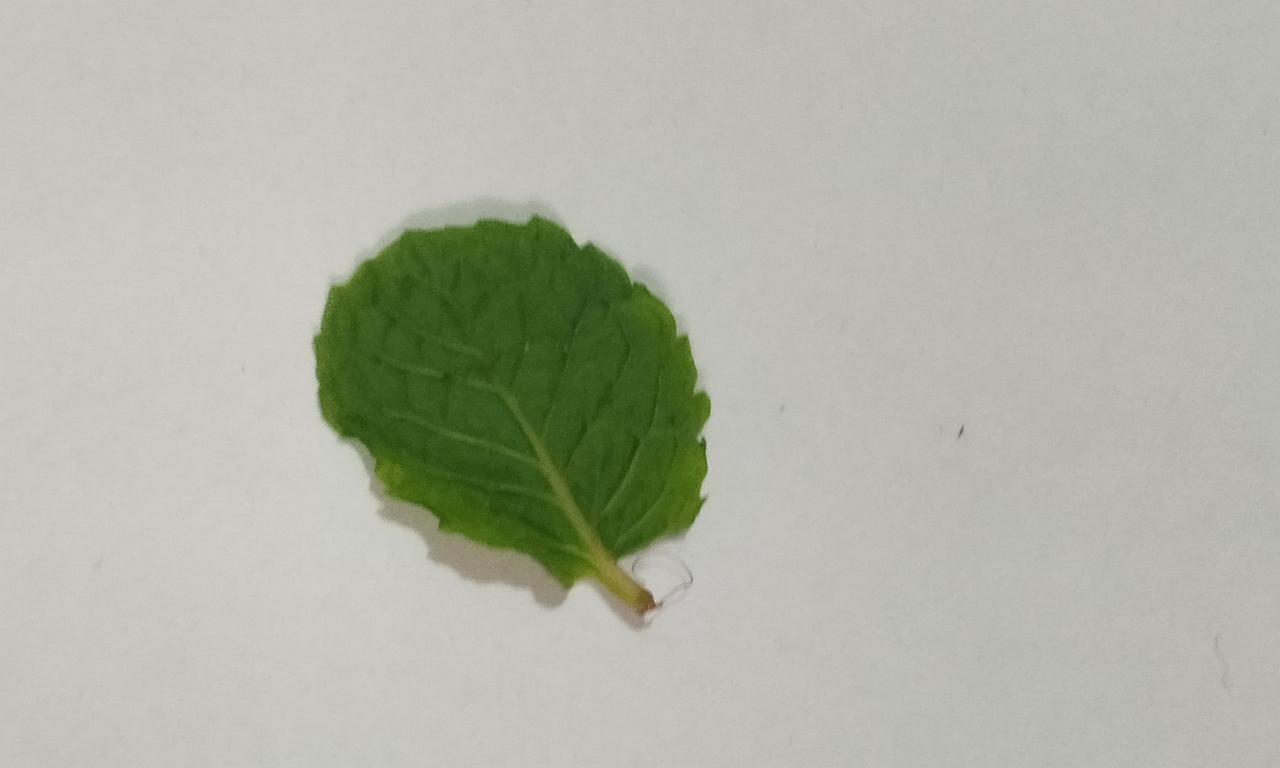
Label: Fresh